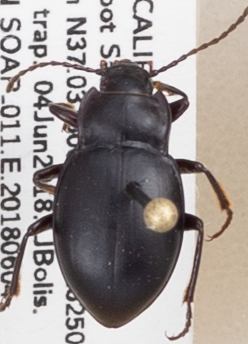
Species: Metrius contractus
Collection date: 2018-06-04
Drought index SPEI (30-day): -0.71
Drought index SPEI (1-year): -0.39
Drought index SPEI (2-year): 0.8